London Borough of Barnet

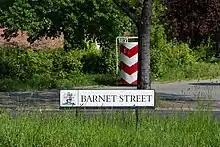
Street sign "Barnet Street" (Barnetstraße) in the Tempelhof-Schöneberg district of Berlin. The district also has streets called Hendonstraße and Finchleystraße

The following people and military units have received the Freedom of the Borough of Barnet.